Seaton Carew Wreck

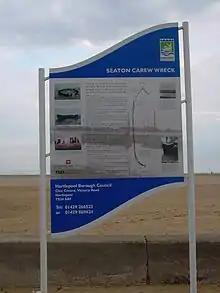
The noticeboard explaining the protected wreck at Seaton Carew

On 4 August 1996, two local people, Derek Hodgson and Joe Howey reported discovering the remains of a wreck on Seaton Carew beach. The wreck had not been seen before, at least in their lifetimes, but a recent storm, some 3 or 4 days before had stripped sand from the beach and exposed the wreck. They contacted Tees Archaeology, who began a rapid assessment of the wreck with the help of volunteers from the Nautical Archaeology Society.